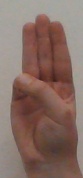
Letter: thaa